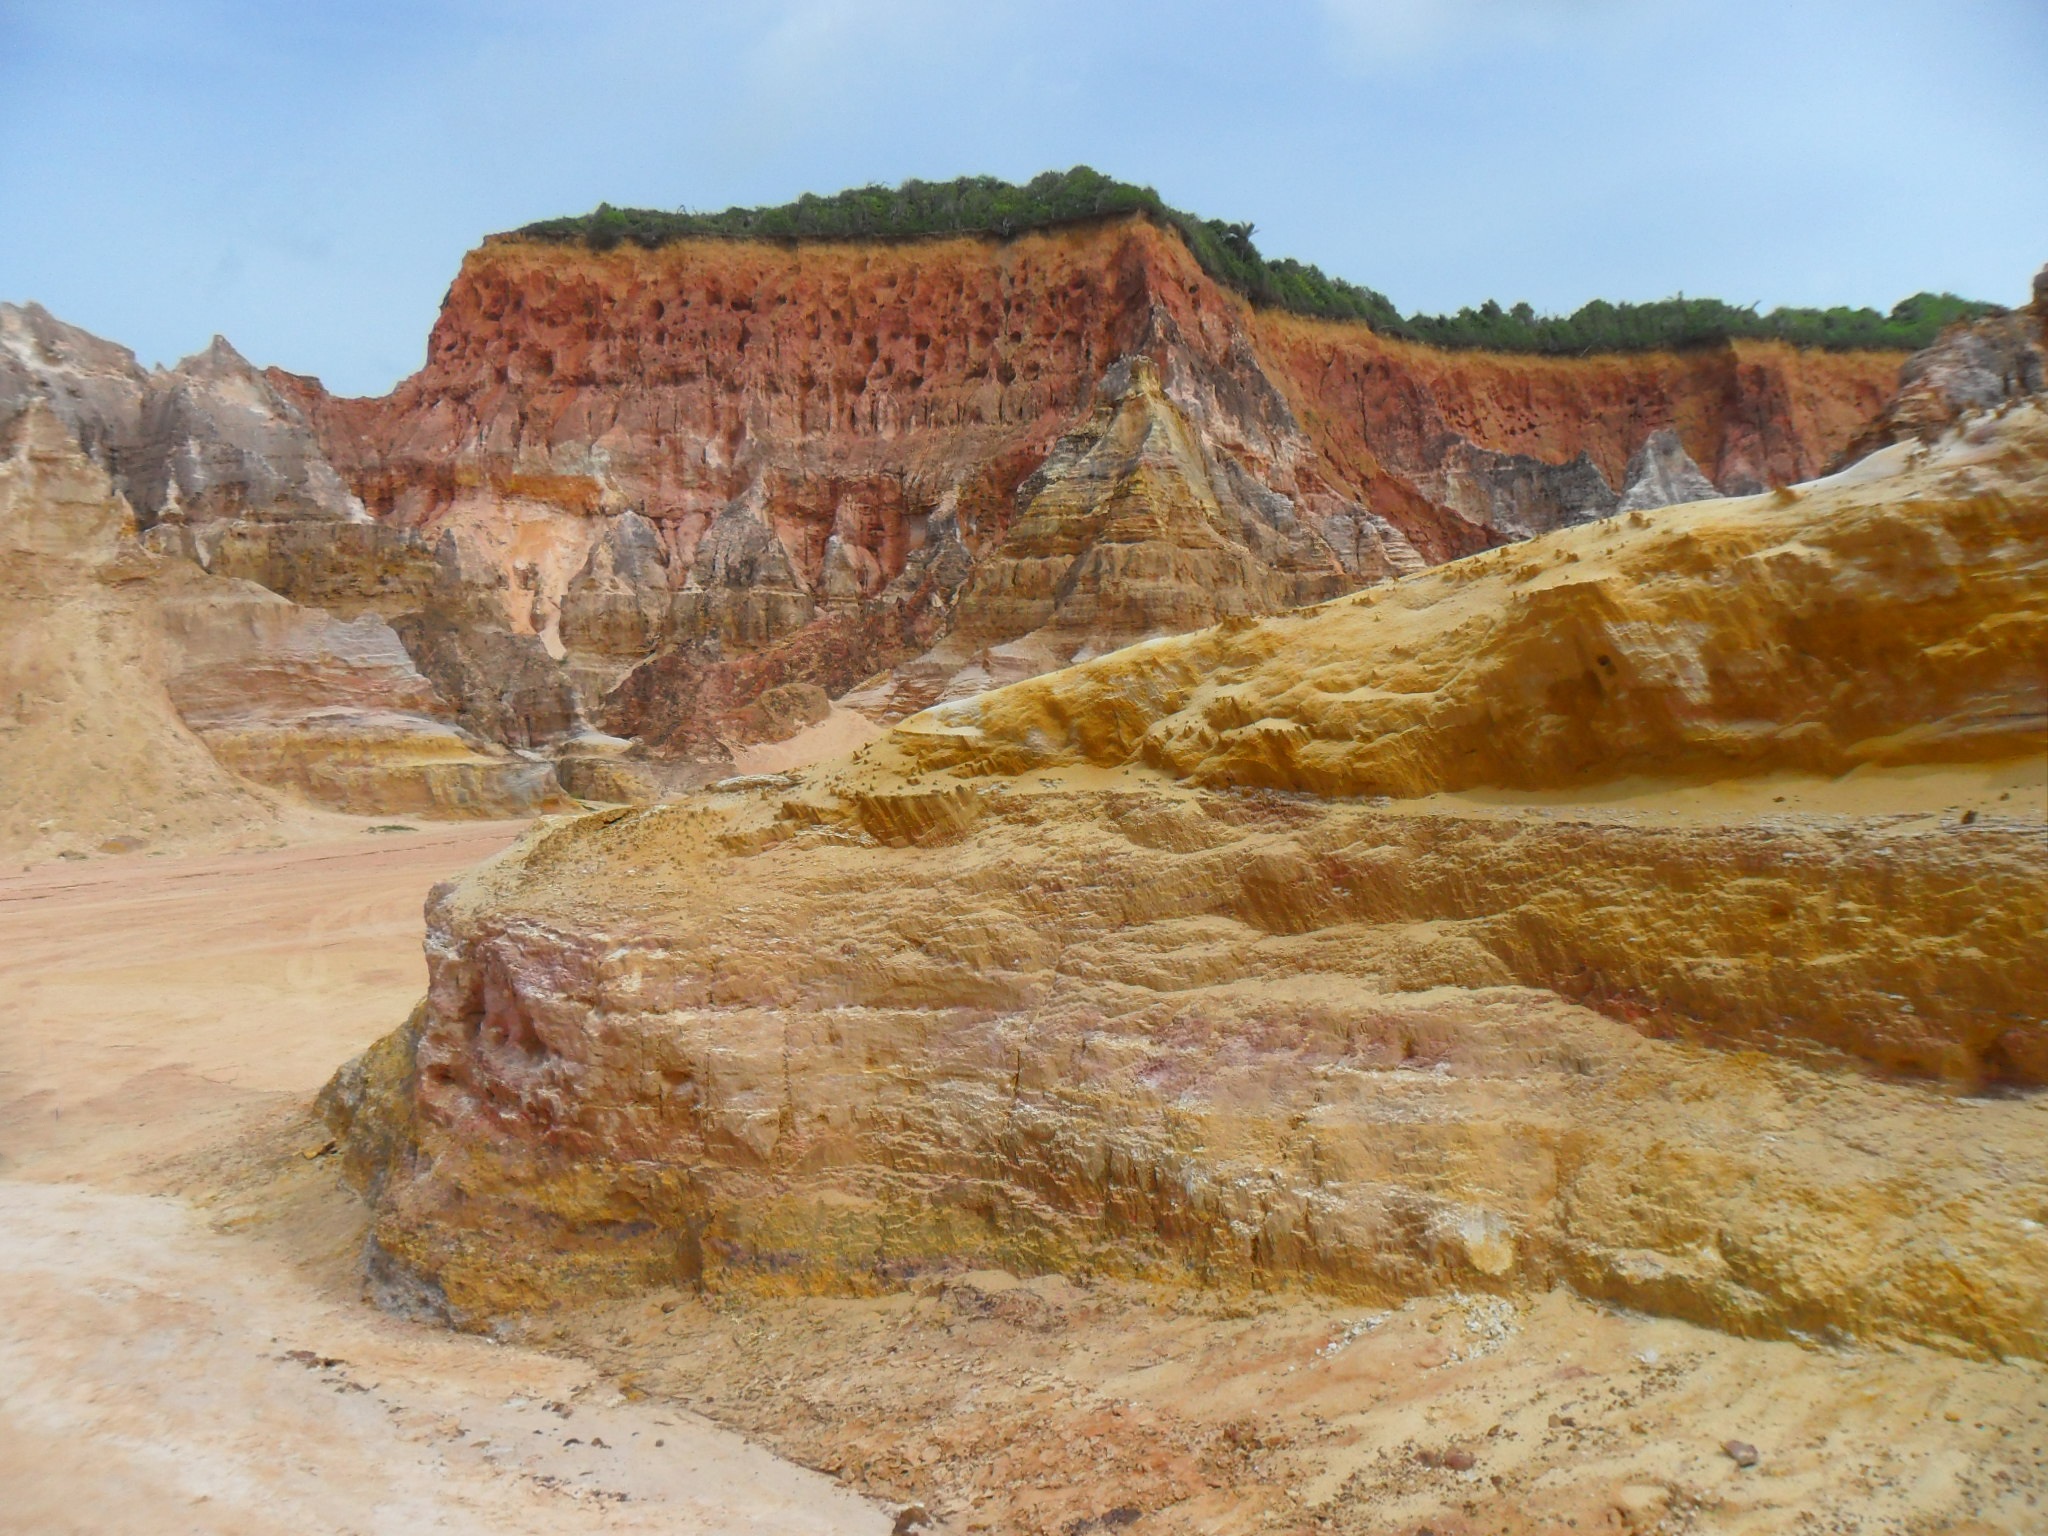
rock, mountain, valley, formation, cliff, canyon, terrain, geology, badlands, plateau, wadi, butte, landform, historic site, geographical feature, macei